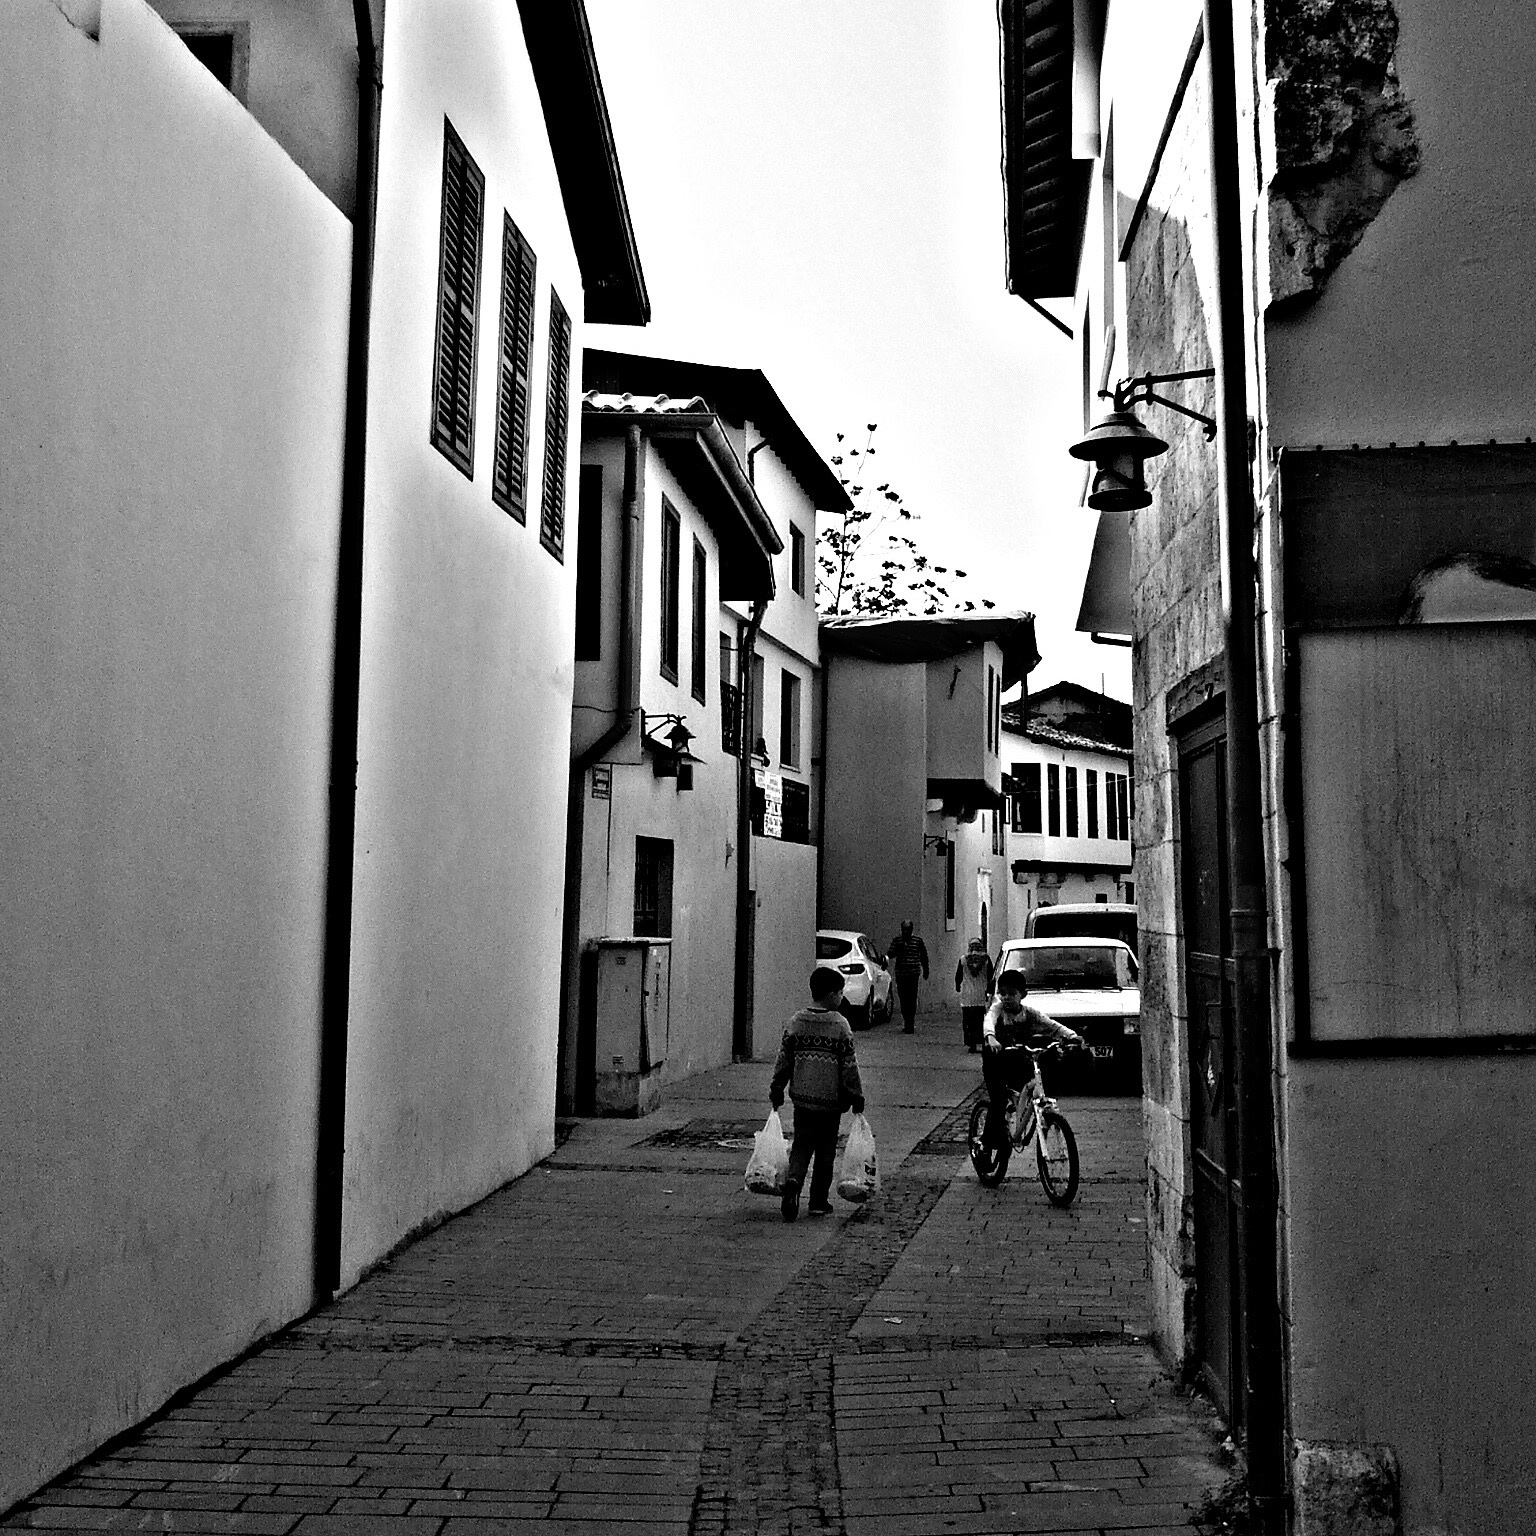
black and white, road, white, street, photography, alley, color, shadow, black, monochrome, lane, infrastructure, photograph, snapshot, shape, urban area, monochrome photography, film noir